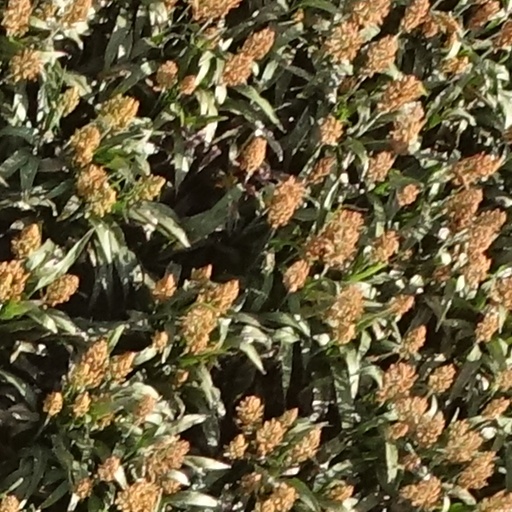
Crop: sorghum